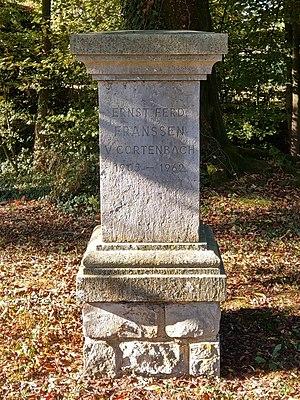
Le domaine n'est pas accessible au publicExplications et histoire, voir catégorie